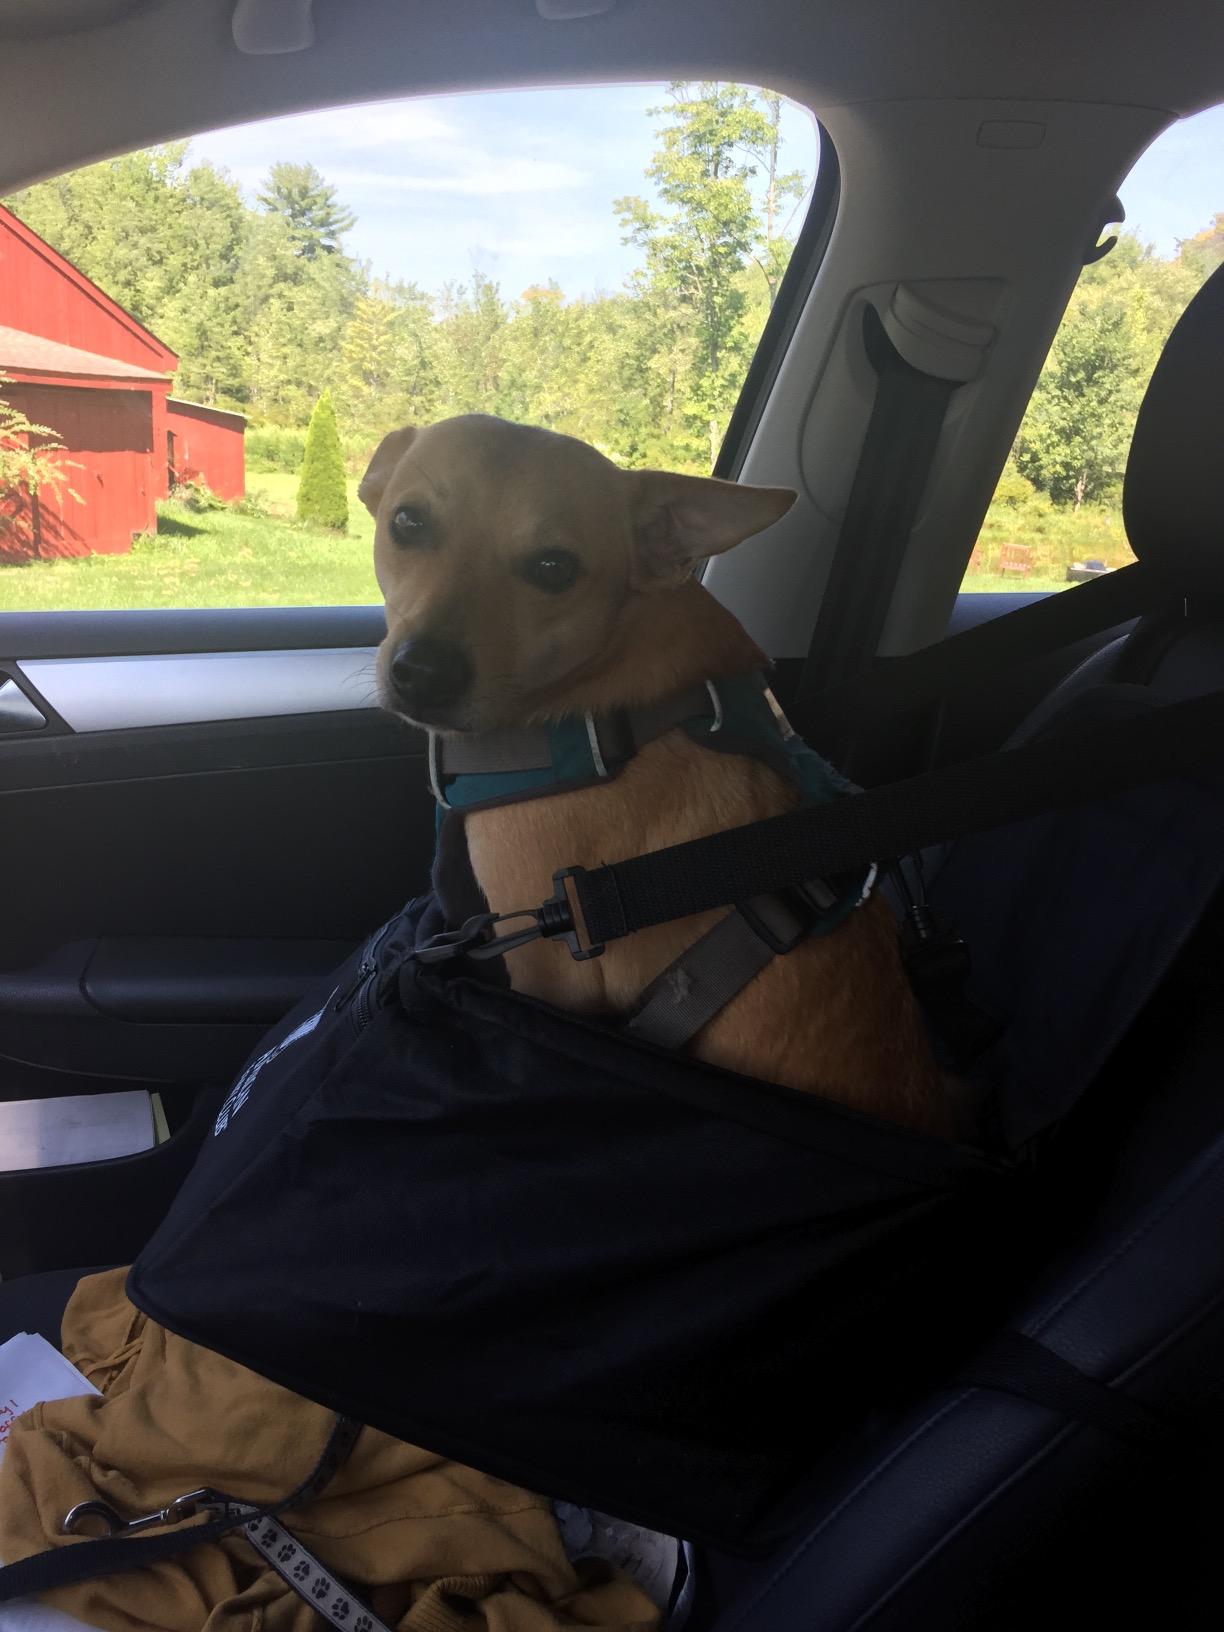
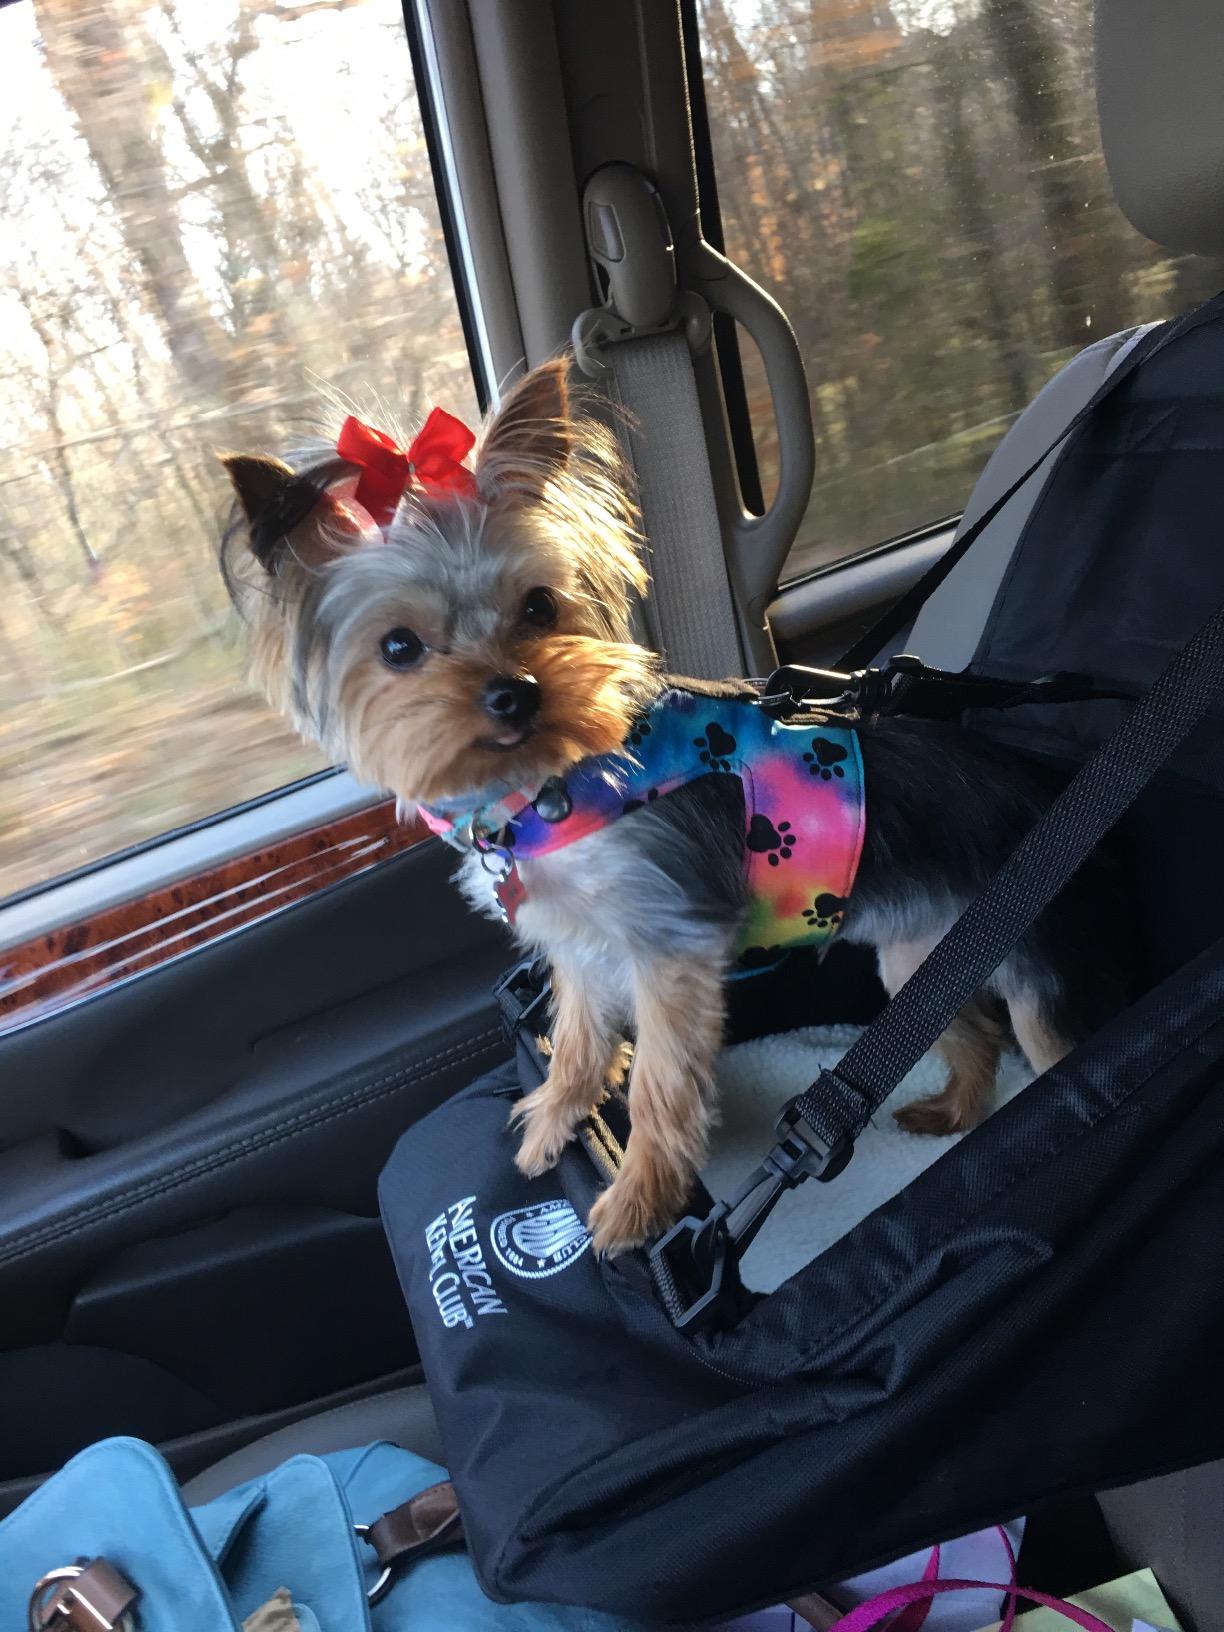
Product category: items_kennel
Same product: yes